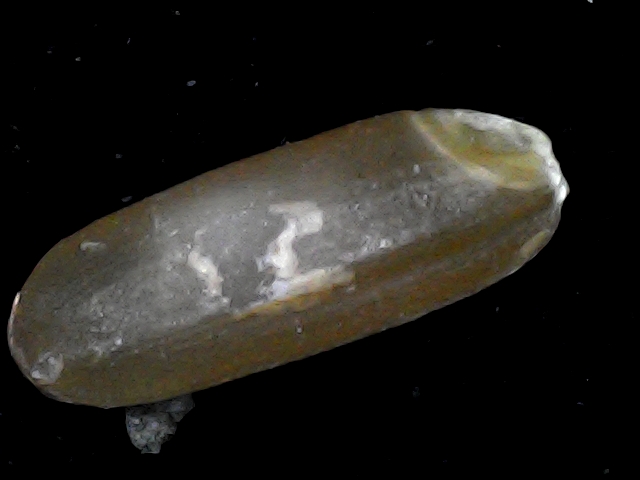
Rice variety: BR23